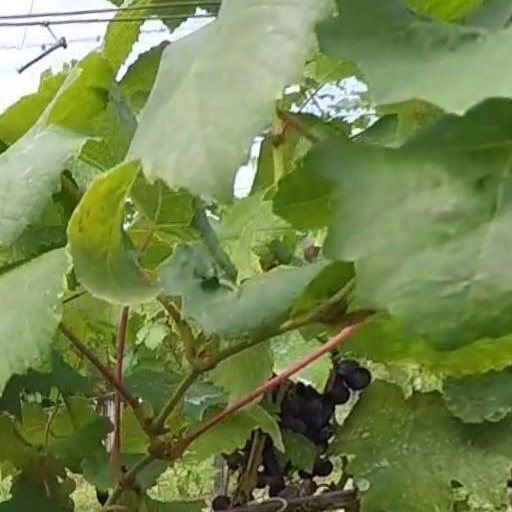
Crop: grape